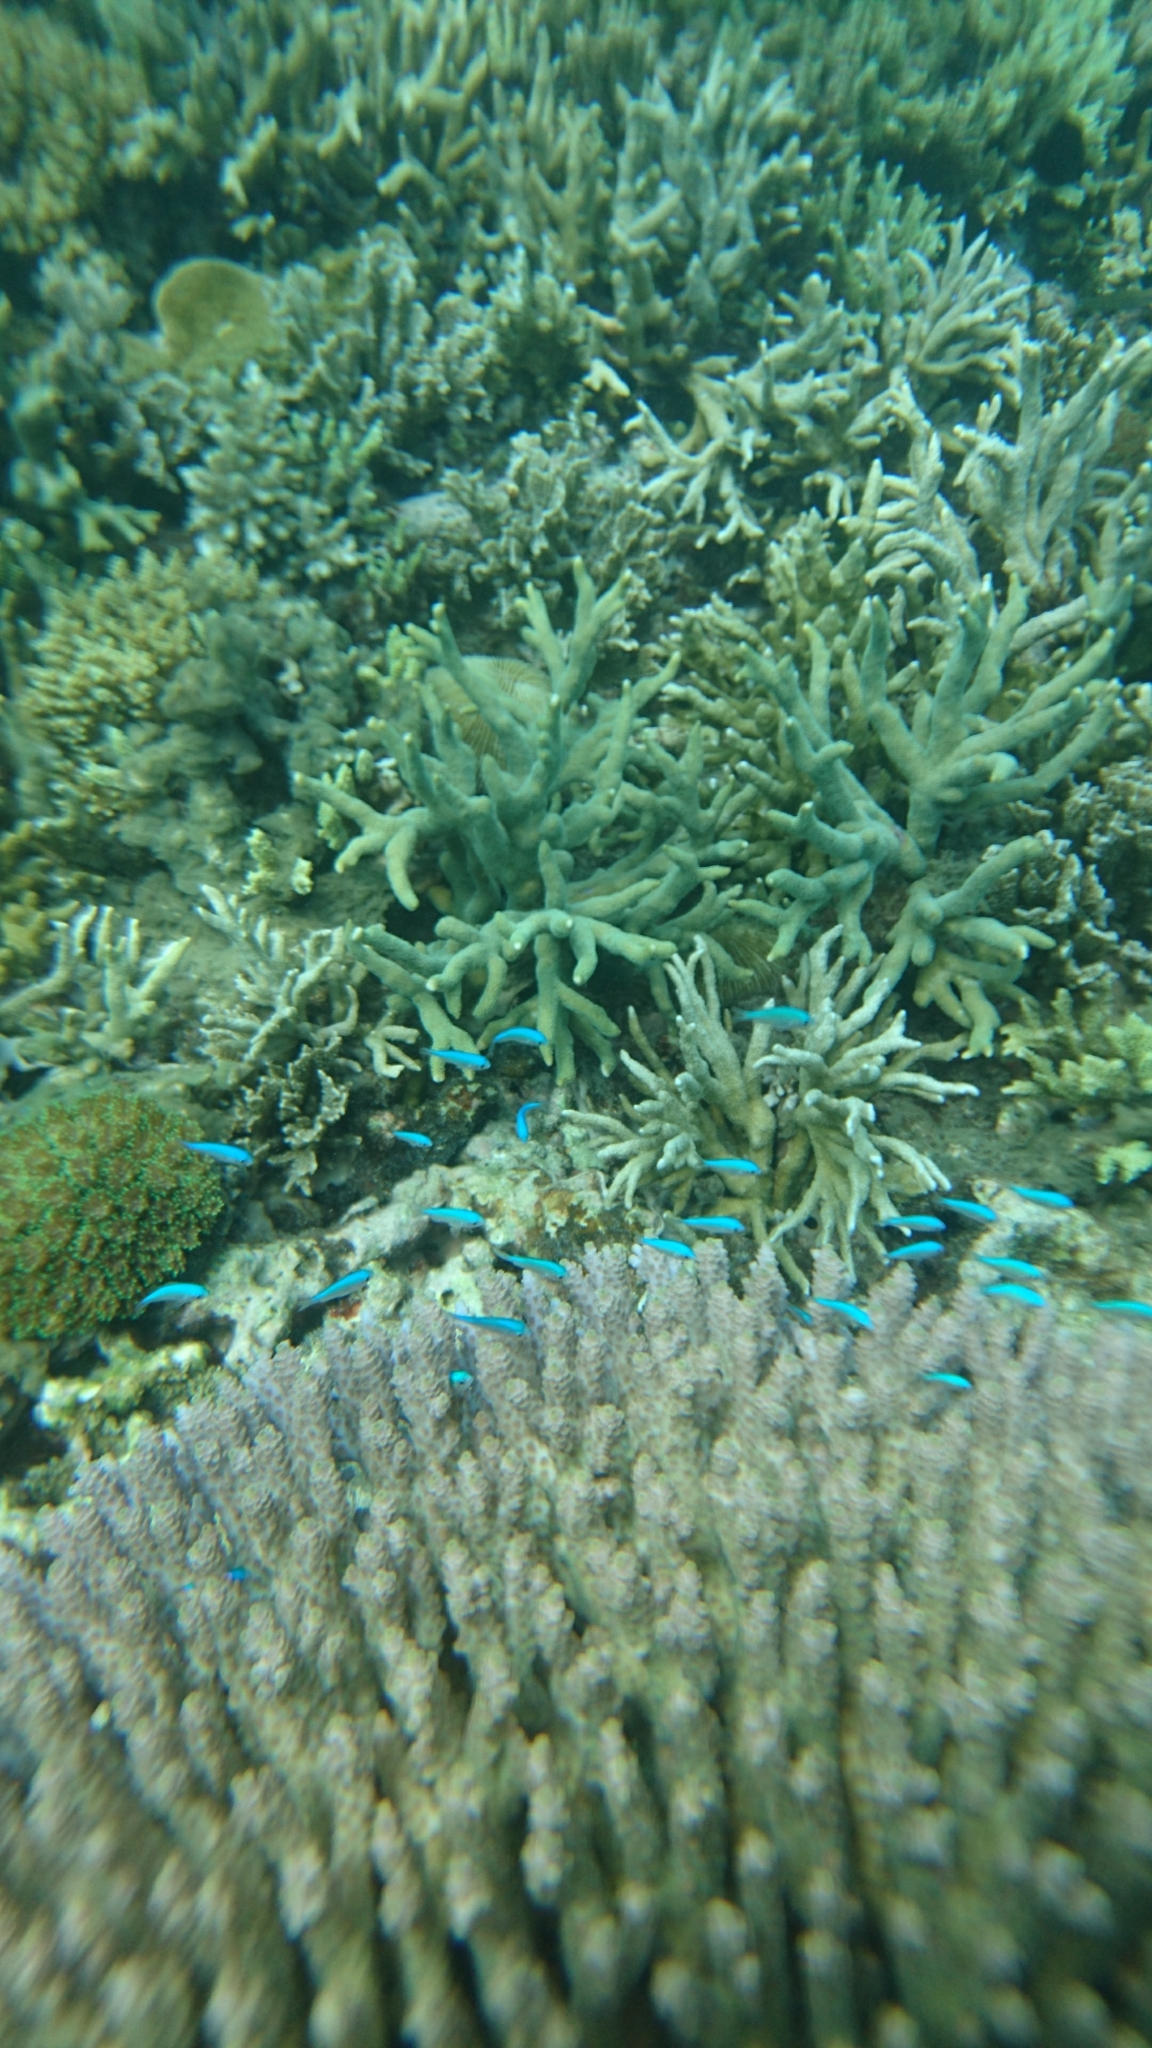
Chromis viridis (Blue-green Chromis)